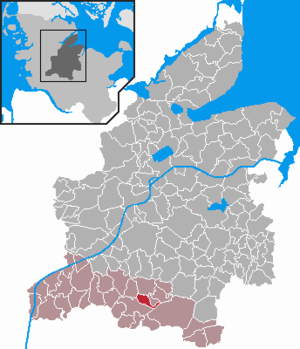
Tappendorf
Kort
Tappendorf er en kommune og en by i det nordlige Tyskland, beliggende i Amt Mittelholstein i den sydlige del af Kreis Rendsborg-Egernførde. Kreis Rendsborg-Egernførde ligger i den centrale del af delstaten Slesvig-Holsten.